Culture of Tonga

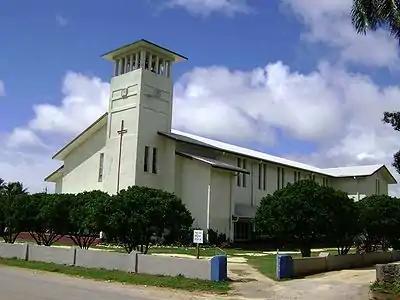
A church in Kolomotu'a, Tonga.

Rugby union is the national sport in Tonga. The nation has a national rugby union team, which played in the 1987, 1995, 1999, 2003, 2007 Rugby World Cup and the 2015 competitions. Though Tongans are passionate rugby followers, the small population base means that internationally, Tongan rugby continually struggles. Often, young talent emigrate to countries which offer greater prospects of individual success such as New Zealand and Australia. Some notable rugby union players of Tongan descent include Jonah Lomu (played for the All Blacks) and Toutai Kefu (plays for Australian Wallaby).